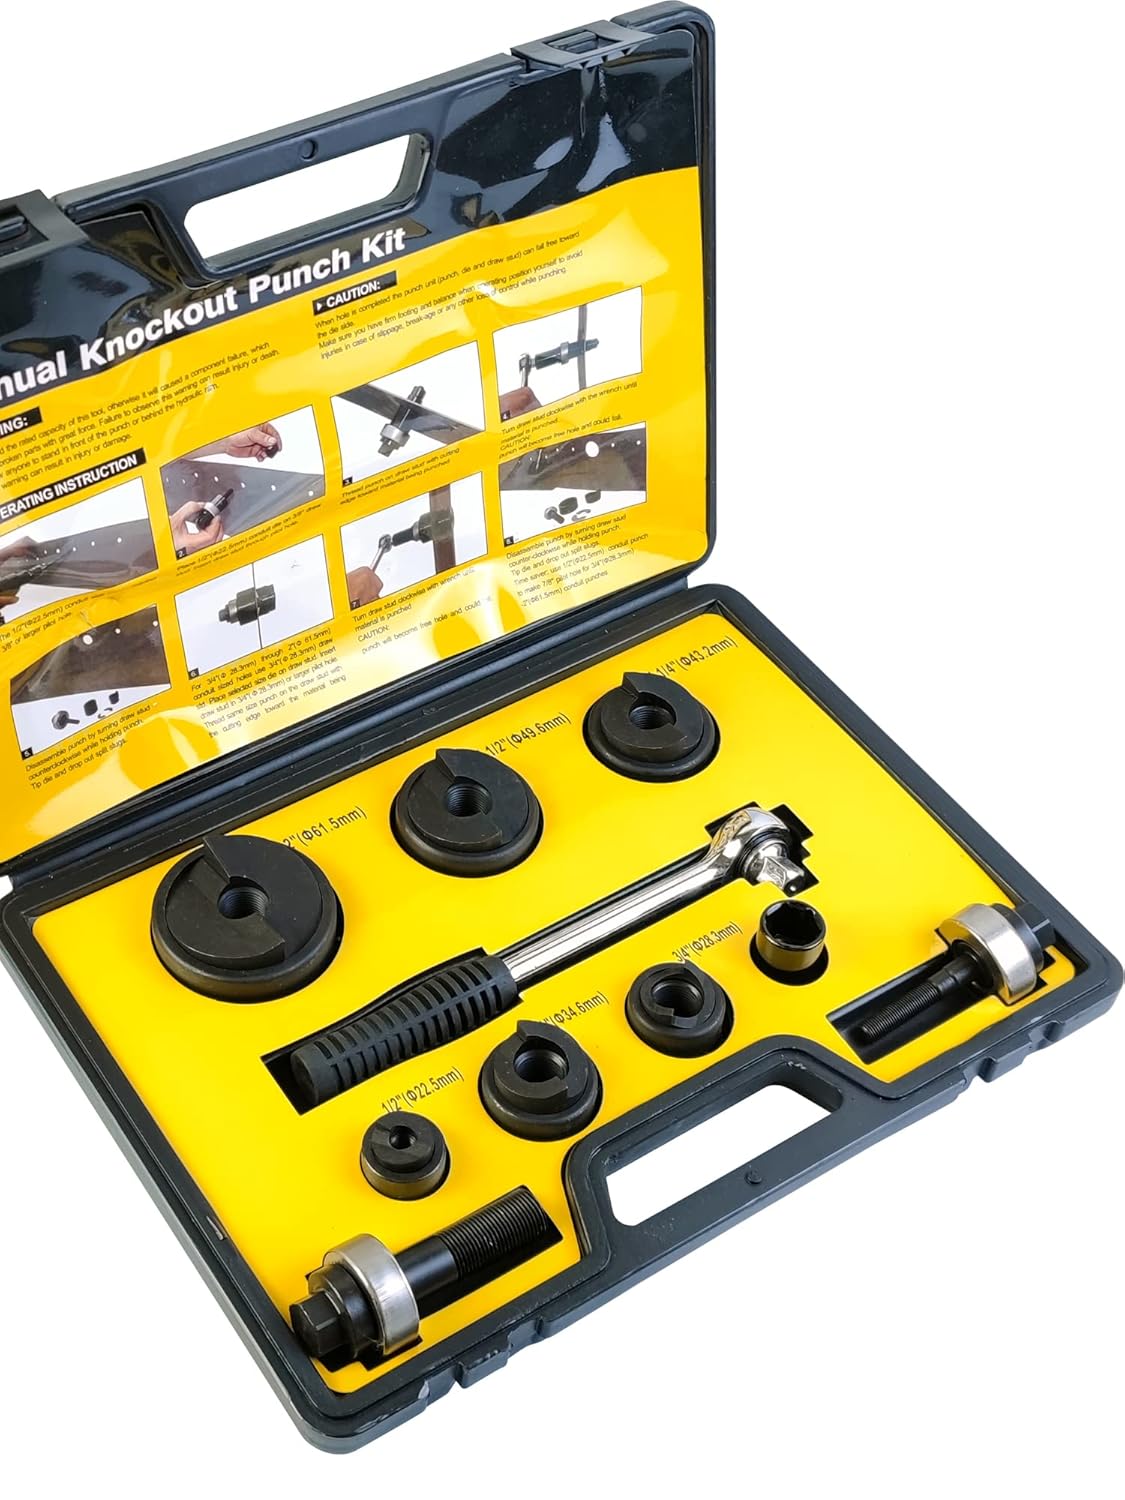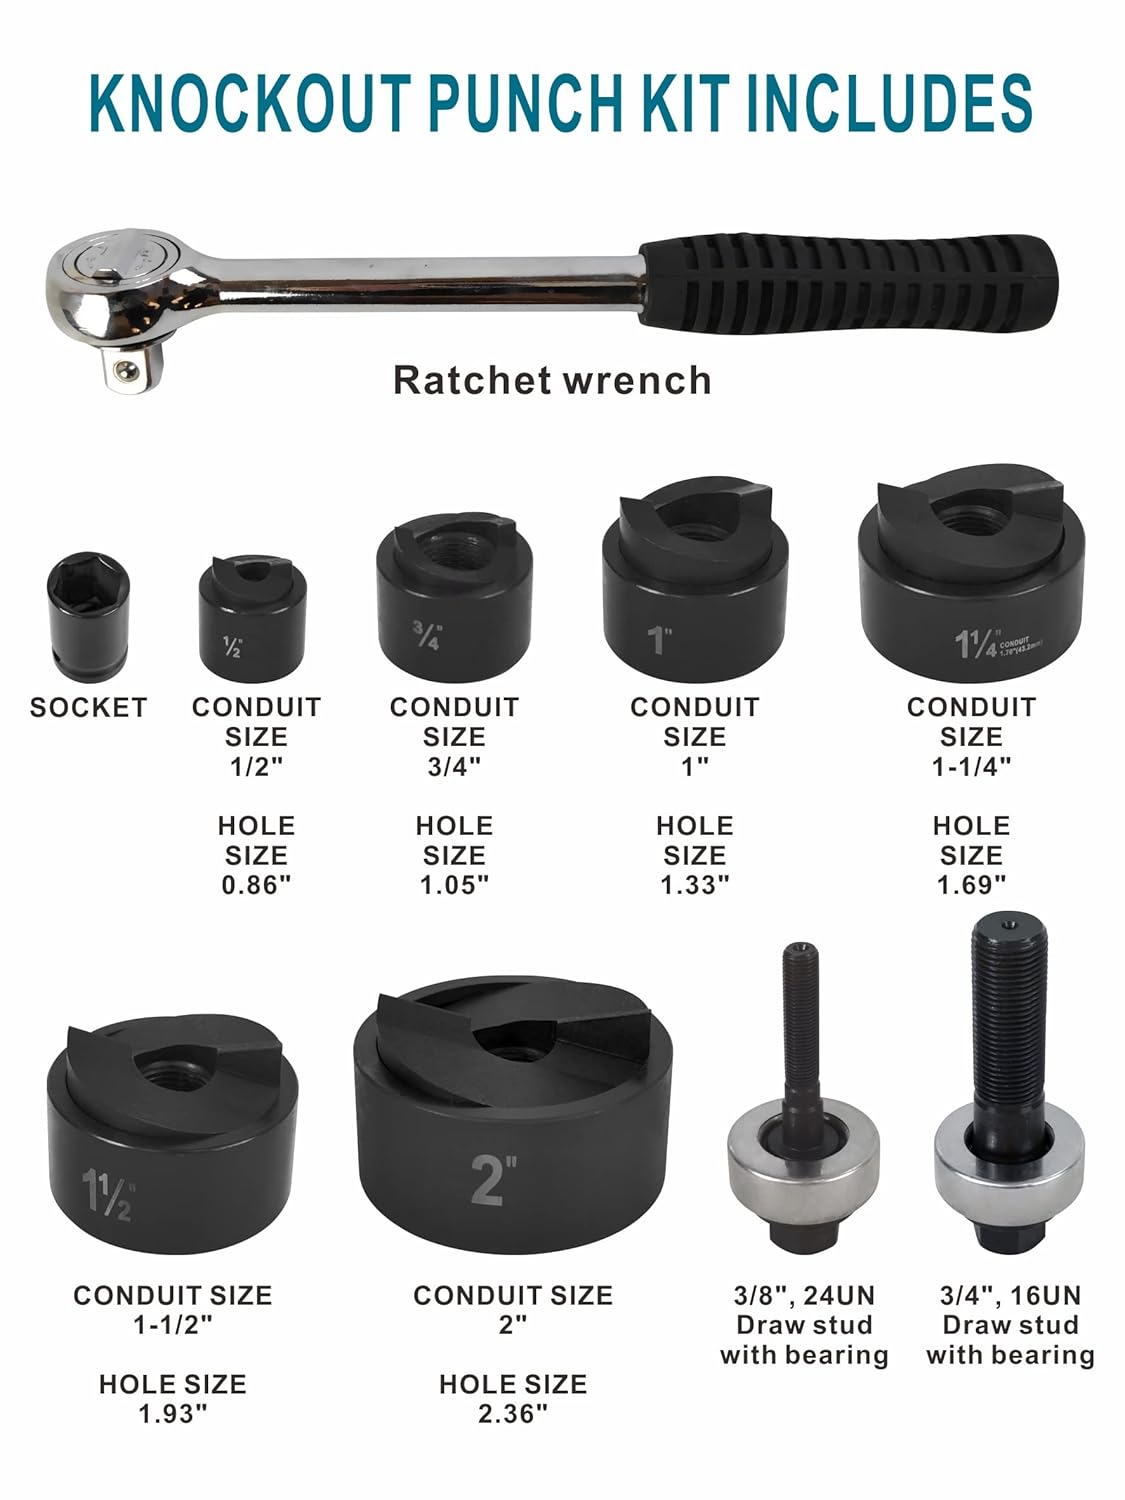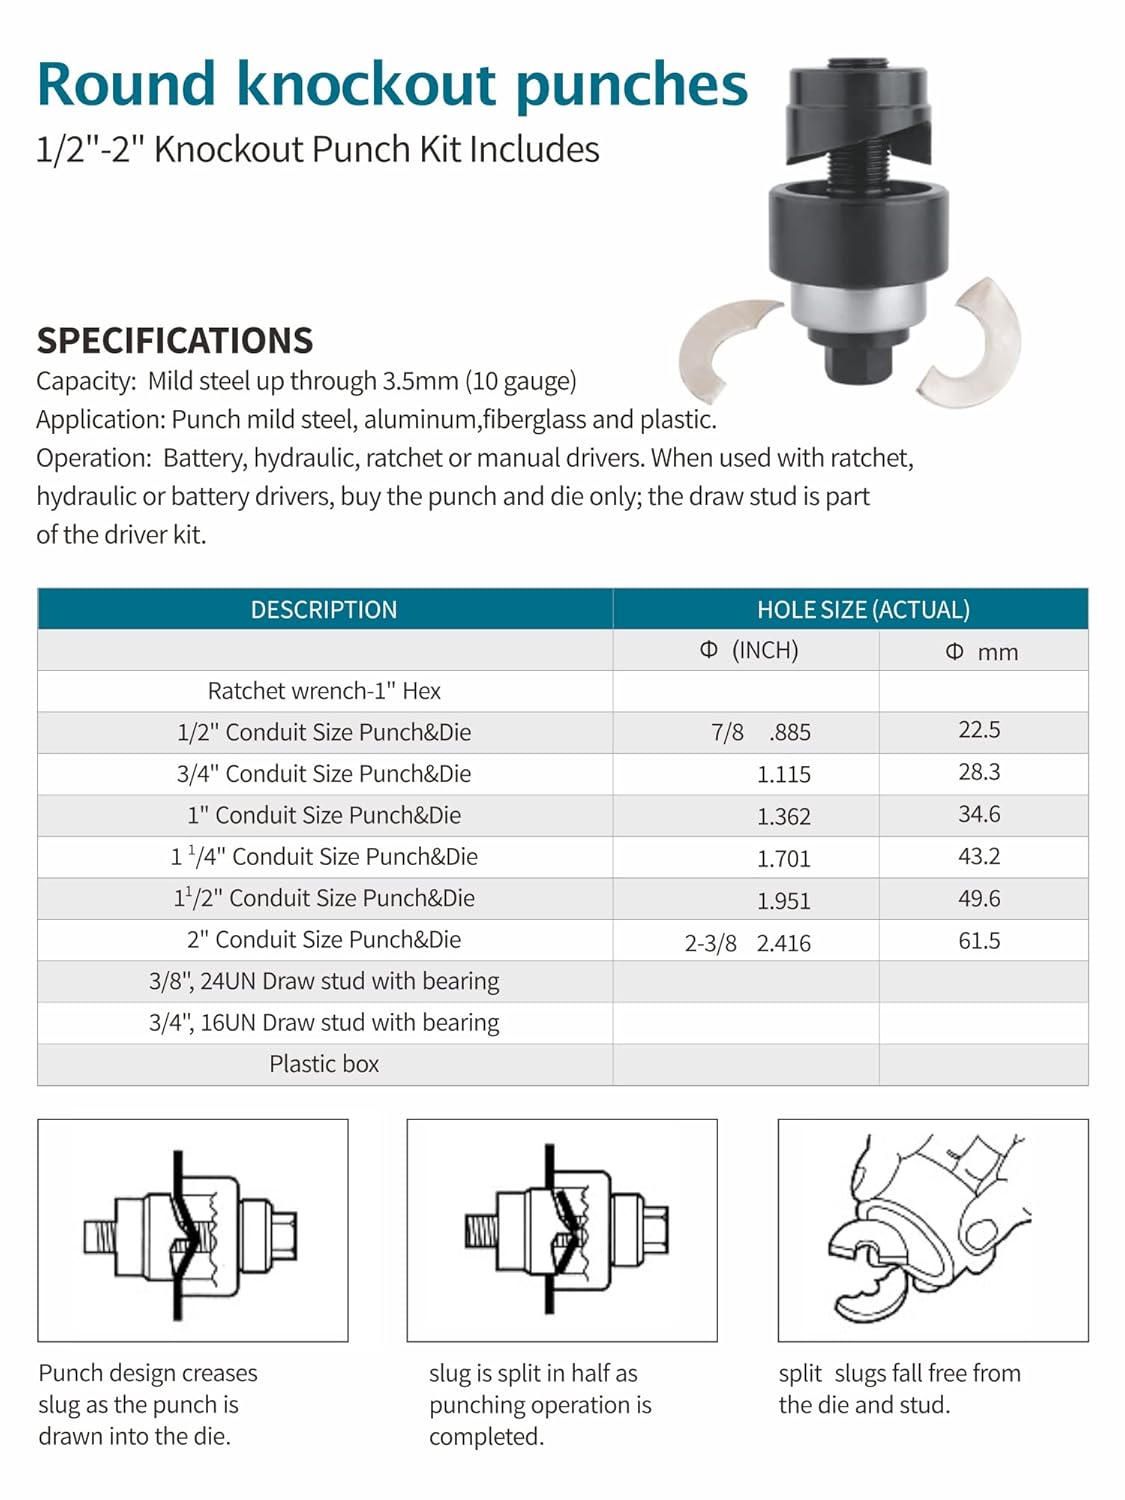
AMZCNC Manual Knockout Hole Punch Driver Kit 1/2 to 2 inch Electrical Conduit Hole Cutter Set KO Tool Kit,Can't Use for Stainless Steel Plate (1/2“~2”)
Category: Industrial & Scientific
Manual Knockout Hole Punch Driver Kit Punch size: 1/2",3/4",1",1-1/4",1-1/2",2" Capacity: Mild steel plate up through 10 gauge Application: Punch mild steel,Aluminum,Fiberglass and plastic. Operation: Battery,hydraulic,ratchet or manual drivers, when used with ratchet, hydraulic or battery drivers,buy the punch and die only,the draw stud is part of the driver kit. Warning: 1.Do not exceed the rated capacity of the tool, otherwise it will cause a component failure, which could throw broken parts with great force. Failure to observe can result in injury or death. 2.Do not allow anyone to stand in front of the punch or behind the hydraulic ram. 3.Ignore this warning can result in injury or damage. Warning: 1.When hole is completed the punch unit (Punch, die and draw stud) can fall free toward the die sized. Make sure you have from footing the balance when operating position yourself to avoid  injuries in case of slippage, breakage, or any other loss of control while punching.
Features: Smooth operation, clean hole edges, round and lovely holes, uniform hole size, easy to use, light and effortless. | Long handle, easy to use, ergonomic structure, maximizing human capital savings, saving time, with this manual punching machine, drilling worry-free. | Punch size: 1/2",3/4",1",1-1/4",1-1/2",2" | Capacity: Mild steel plate up through 10 gauge | Application: Punch mild steel,Aluminum,Fiberglass and plastic